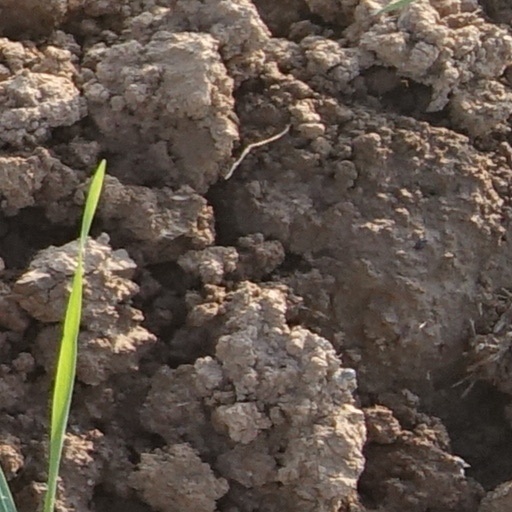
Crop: wheat